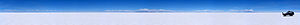
Salar de Uyuni / Galleri
:Image:Salar de Uyuni Décembre 2007 - Centre de Nulle Part.jpg